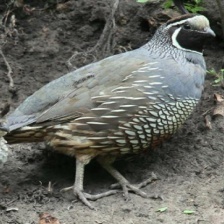
Species: CALIFORNIA QUAIL
Scientific name: CALLIPEPLA CALIFORNICA
ImageNet parent category: quail